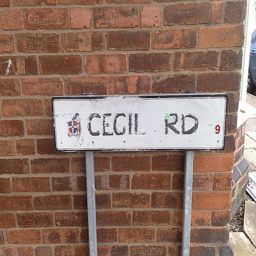
There is an old street sign leading against a building.
A Cecil Rd sign is up against a brick wall.
A brick wall with a sign in front of it that reads CECIL RD.
A sign that is on the side of a building.
A white street sign pointing to a location.